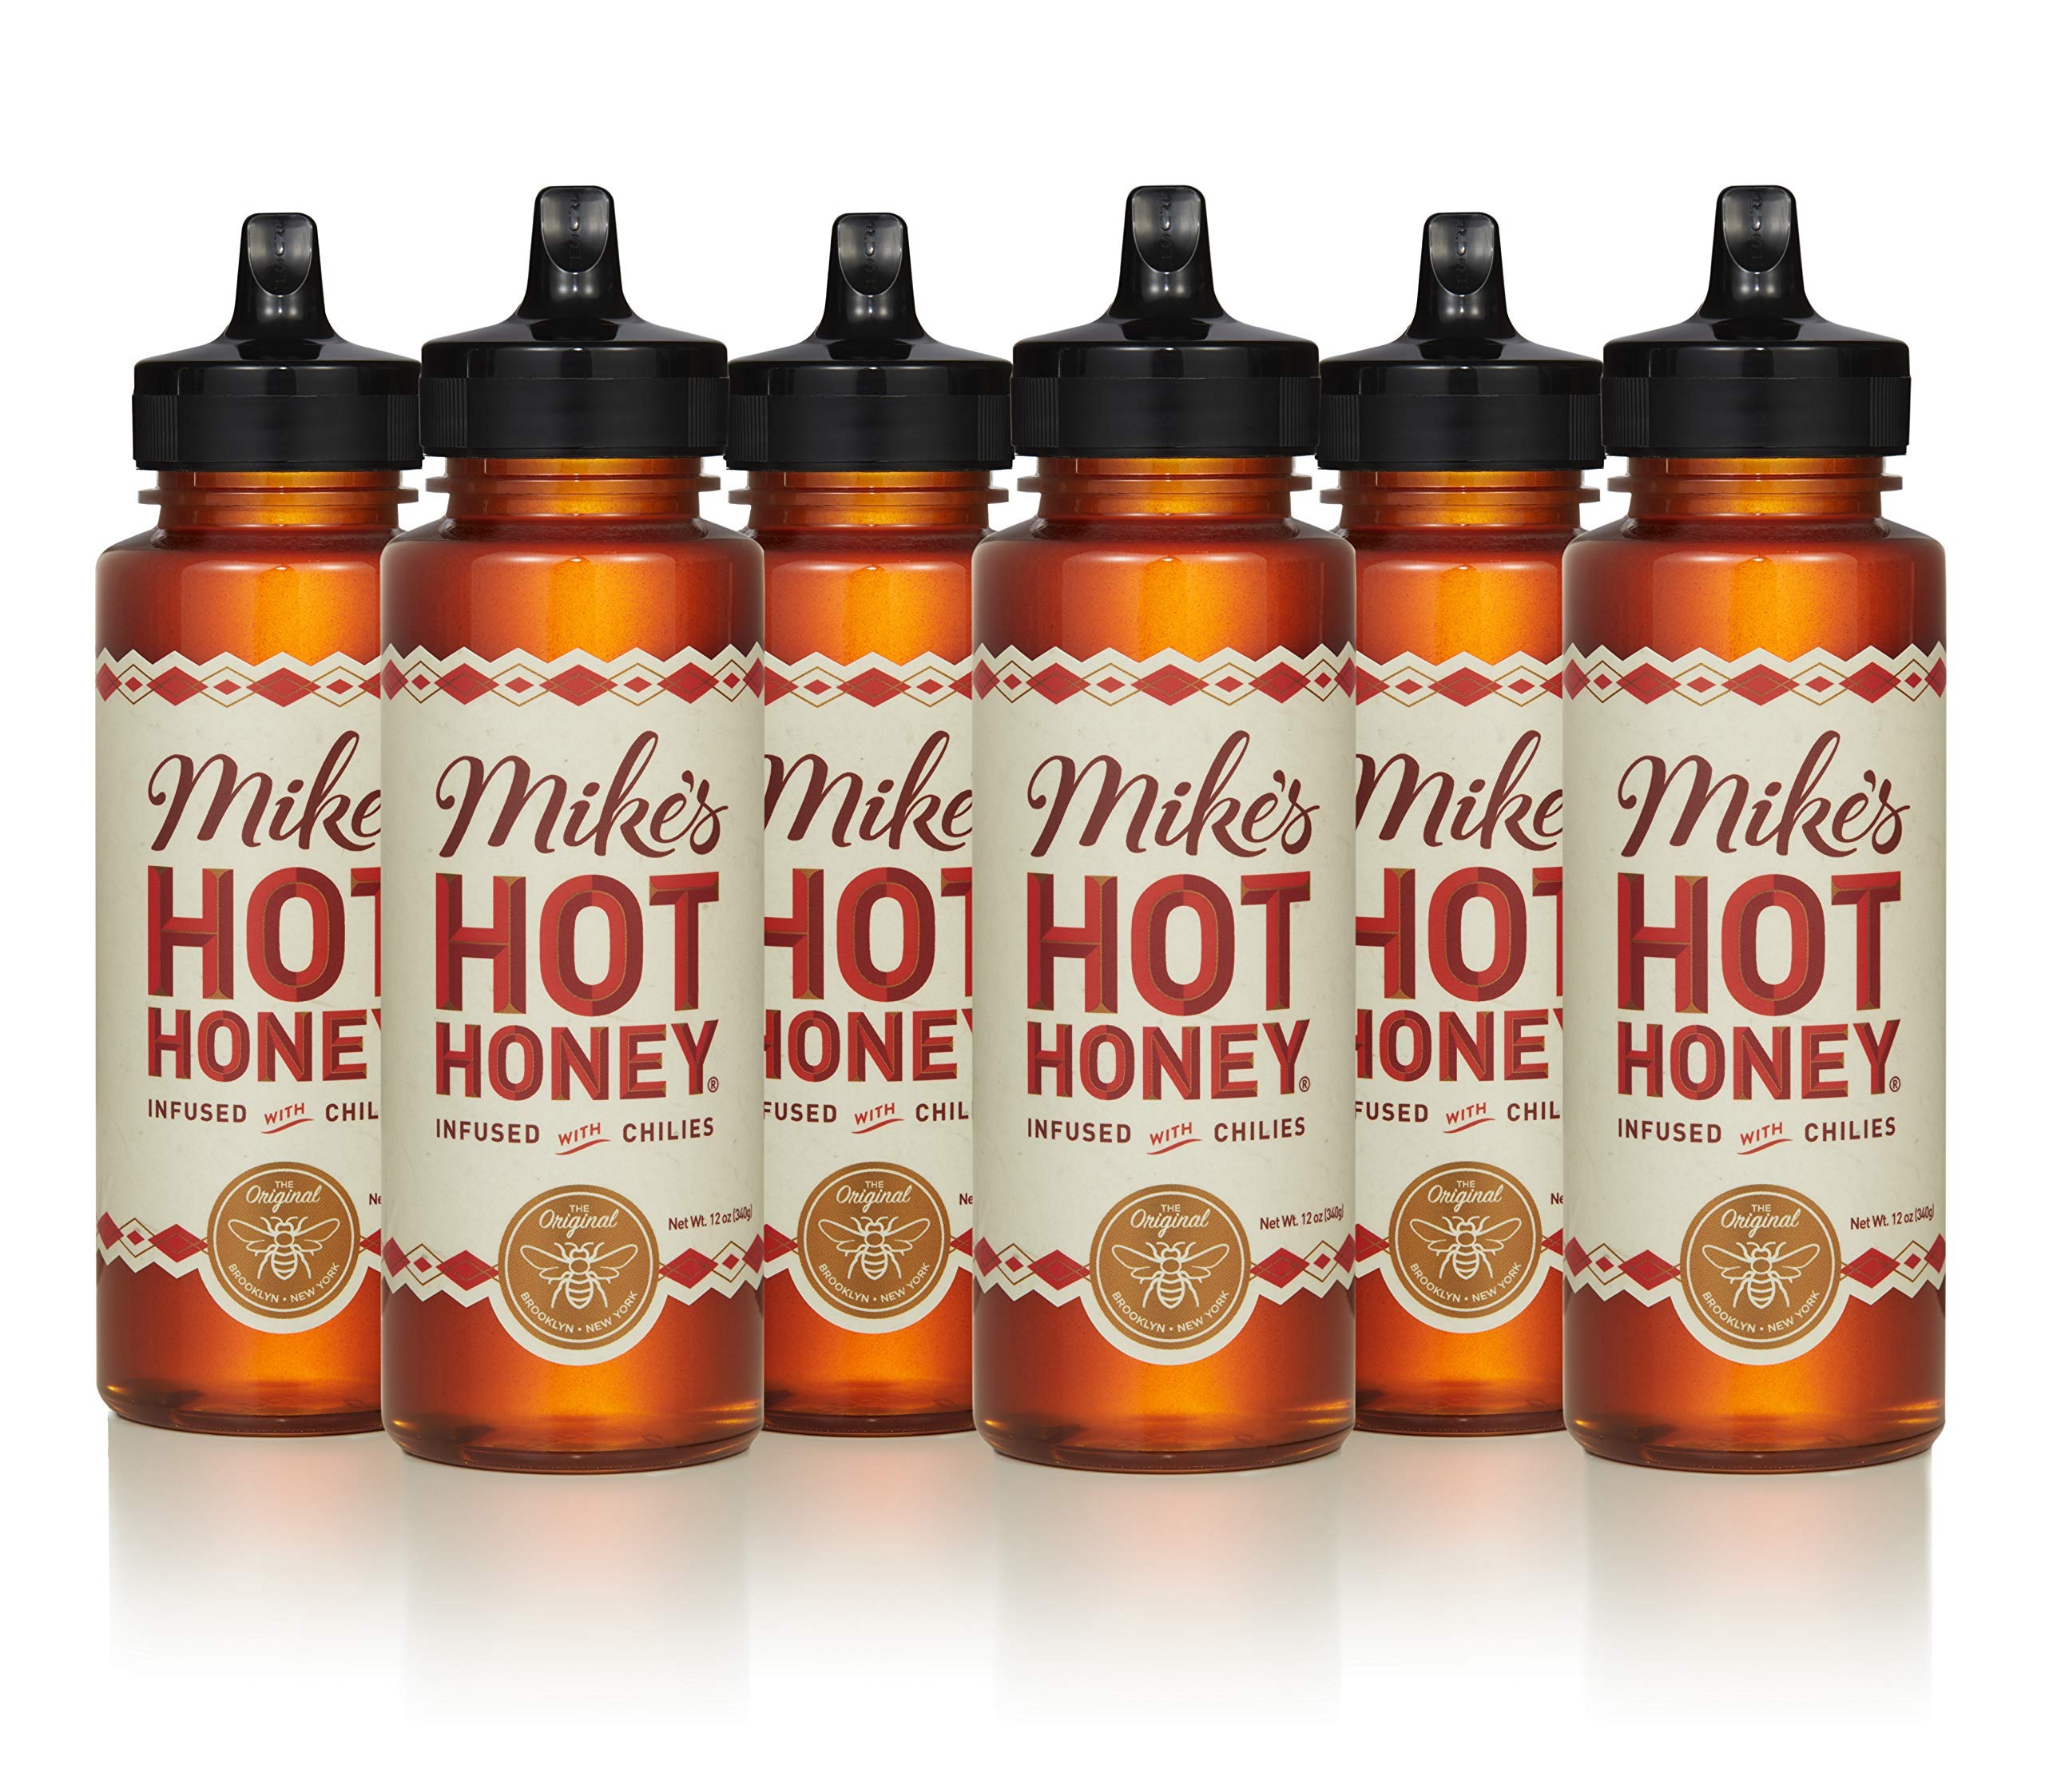
Item Name: Mike's Hot Honey Squeeze Bottle Honey with a Kick, 72 Ounce
Bullet Point 1: 12 oz bottle of honey with a kick
Bullet Point 2: Sweet-heat combo of honey infused with chili peppers
Bullet Point 3: Quick and easy way to add the perfect kick to your favorite foods
Bullet Point 4: Drizzle it on pizza or wings, pair it with cheese, and add it to cocktails or tea
Bullet Point 5: Made with 100% pure honey, real chili peppers, and vinegar
Value: 72.0
Unit: Ounce

Price: 9.73